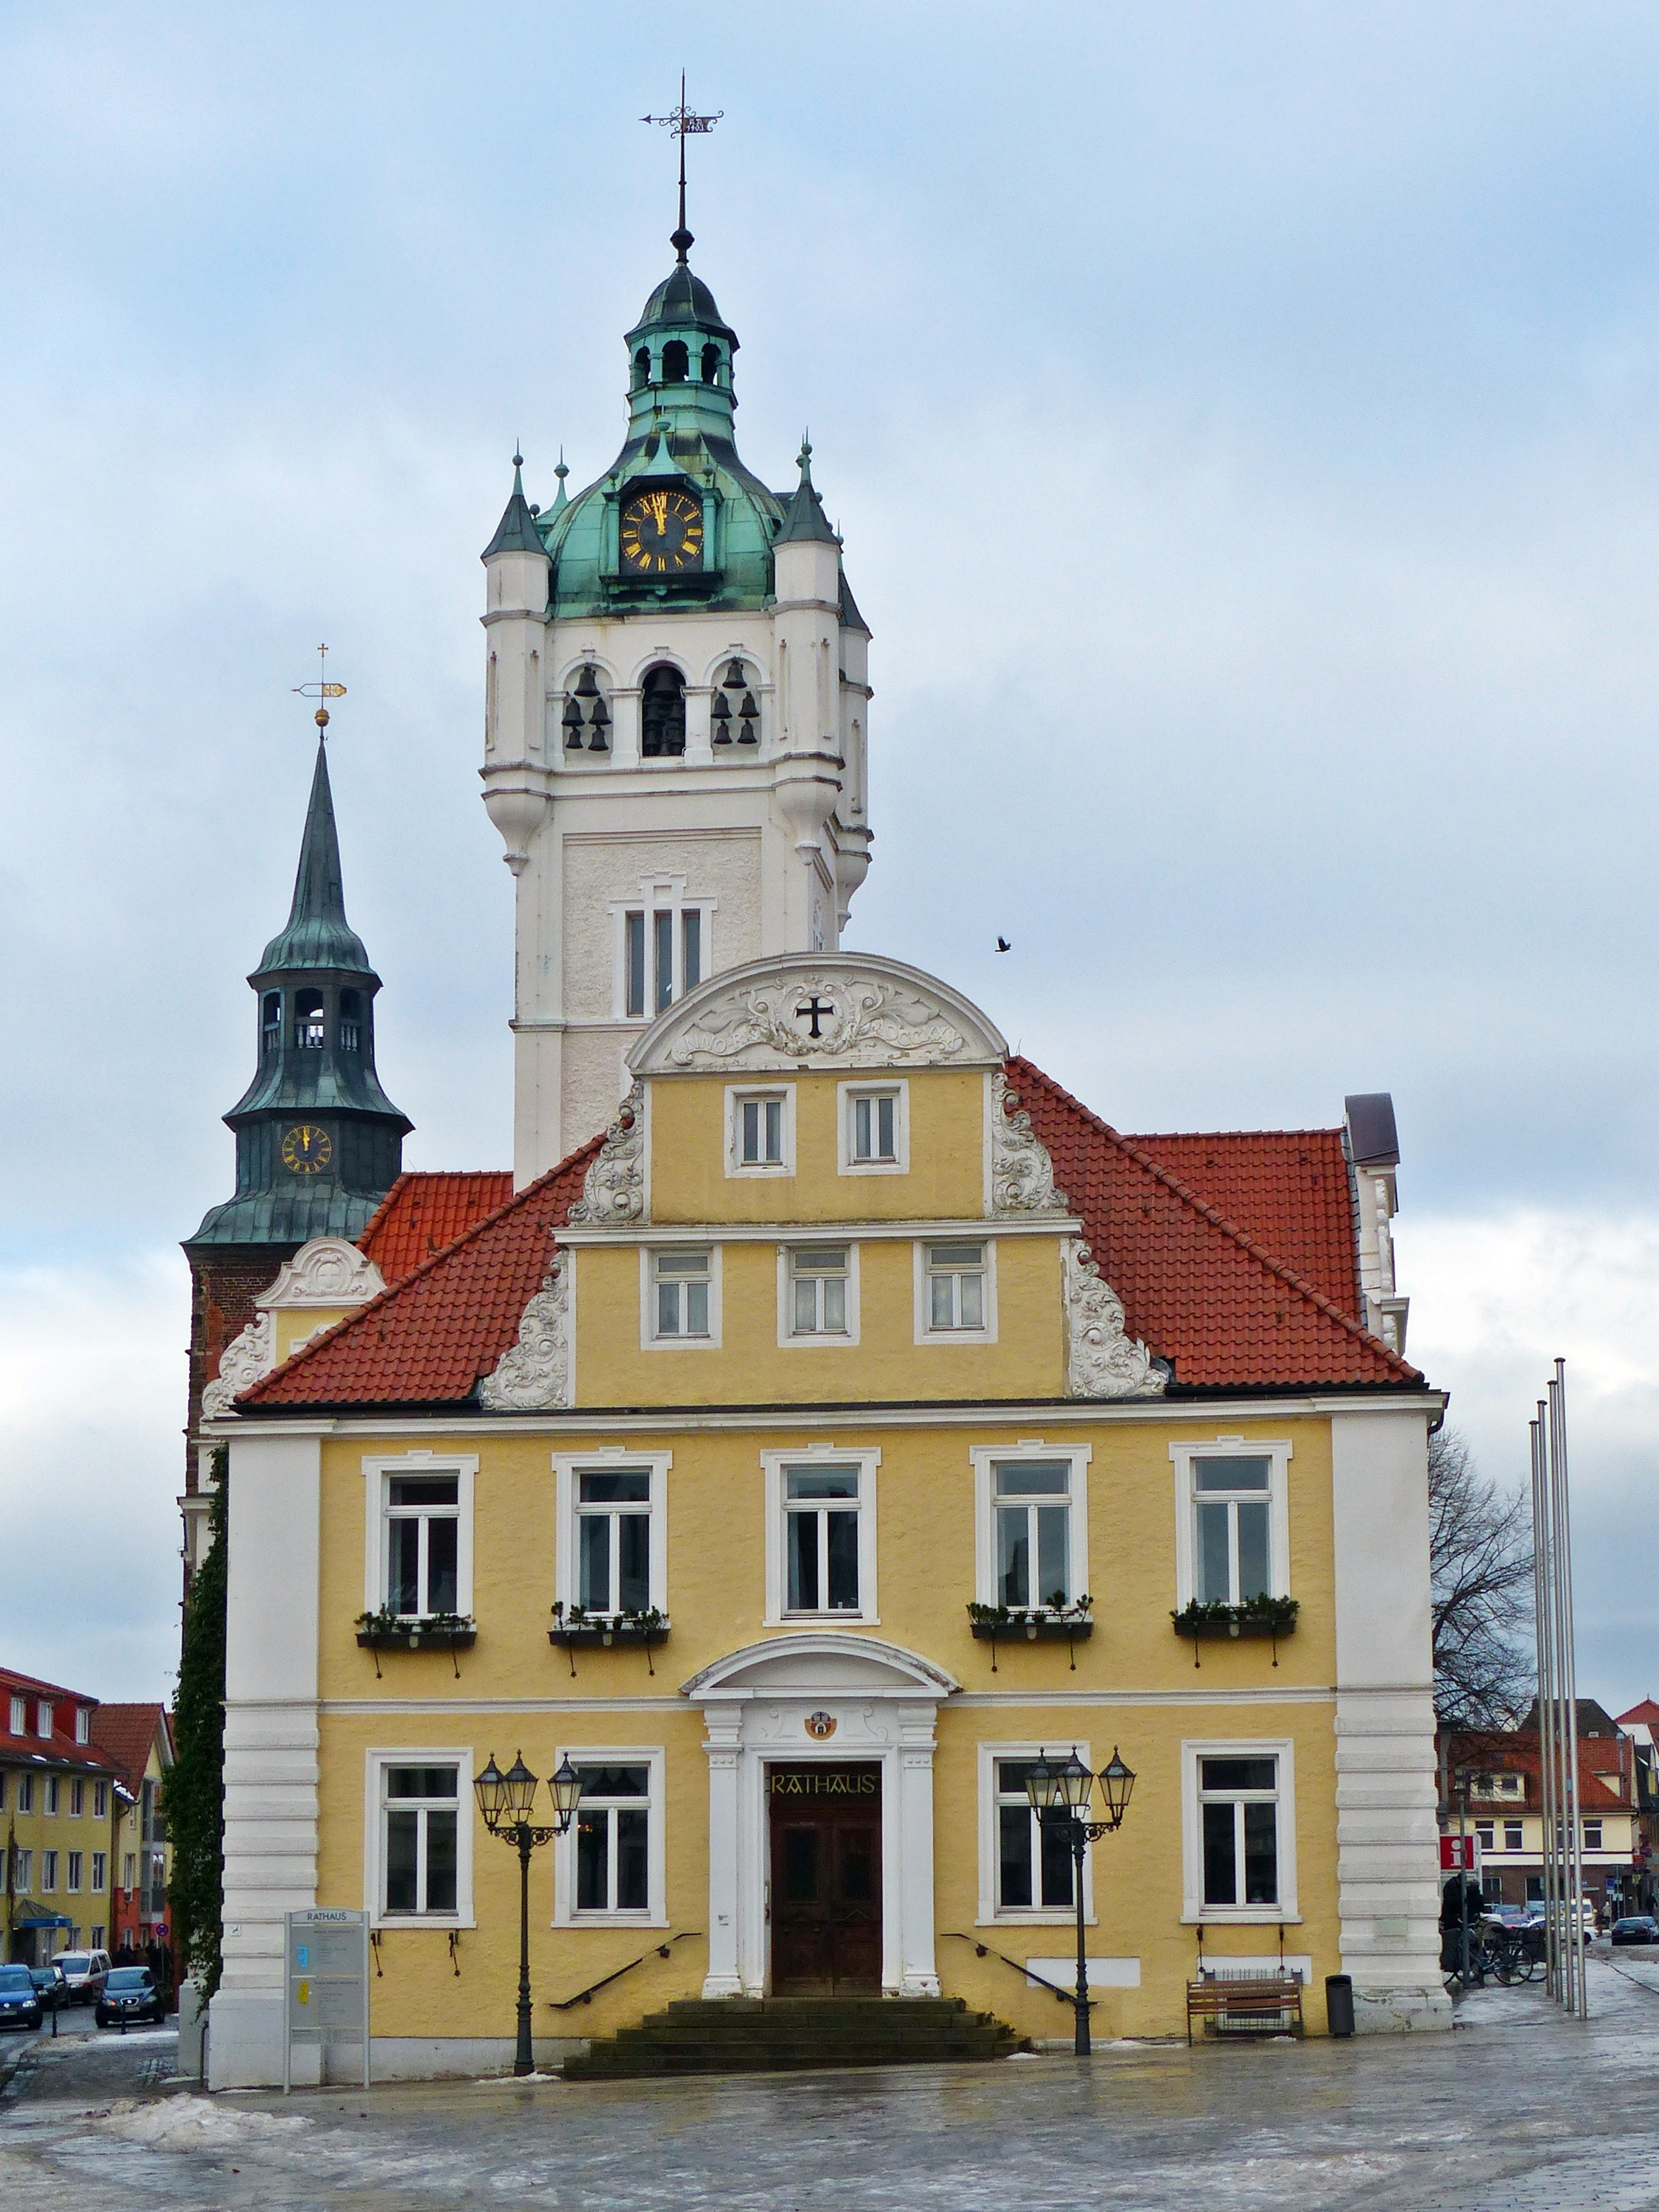
town, building, chateau, city, downtown, tower, landmark, facade, church, tourism, place of worship, bell tower, old house, steeple, historically, town hall, historic town hall, verden of all, seat of local government